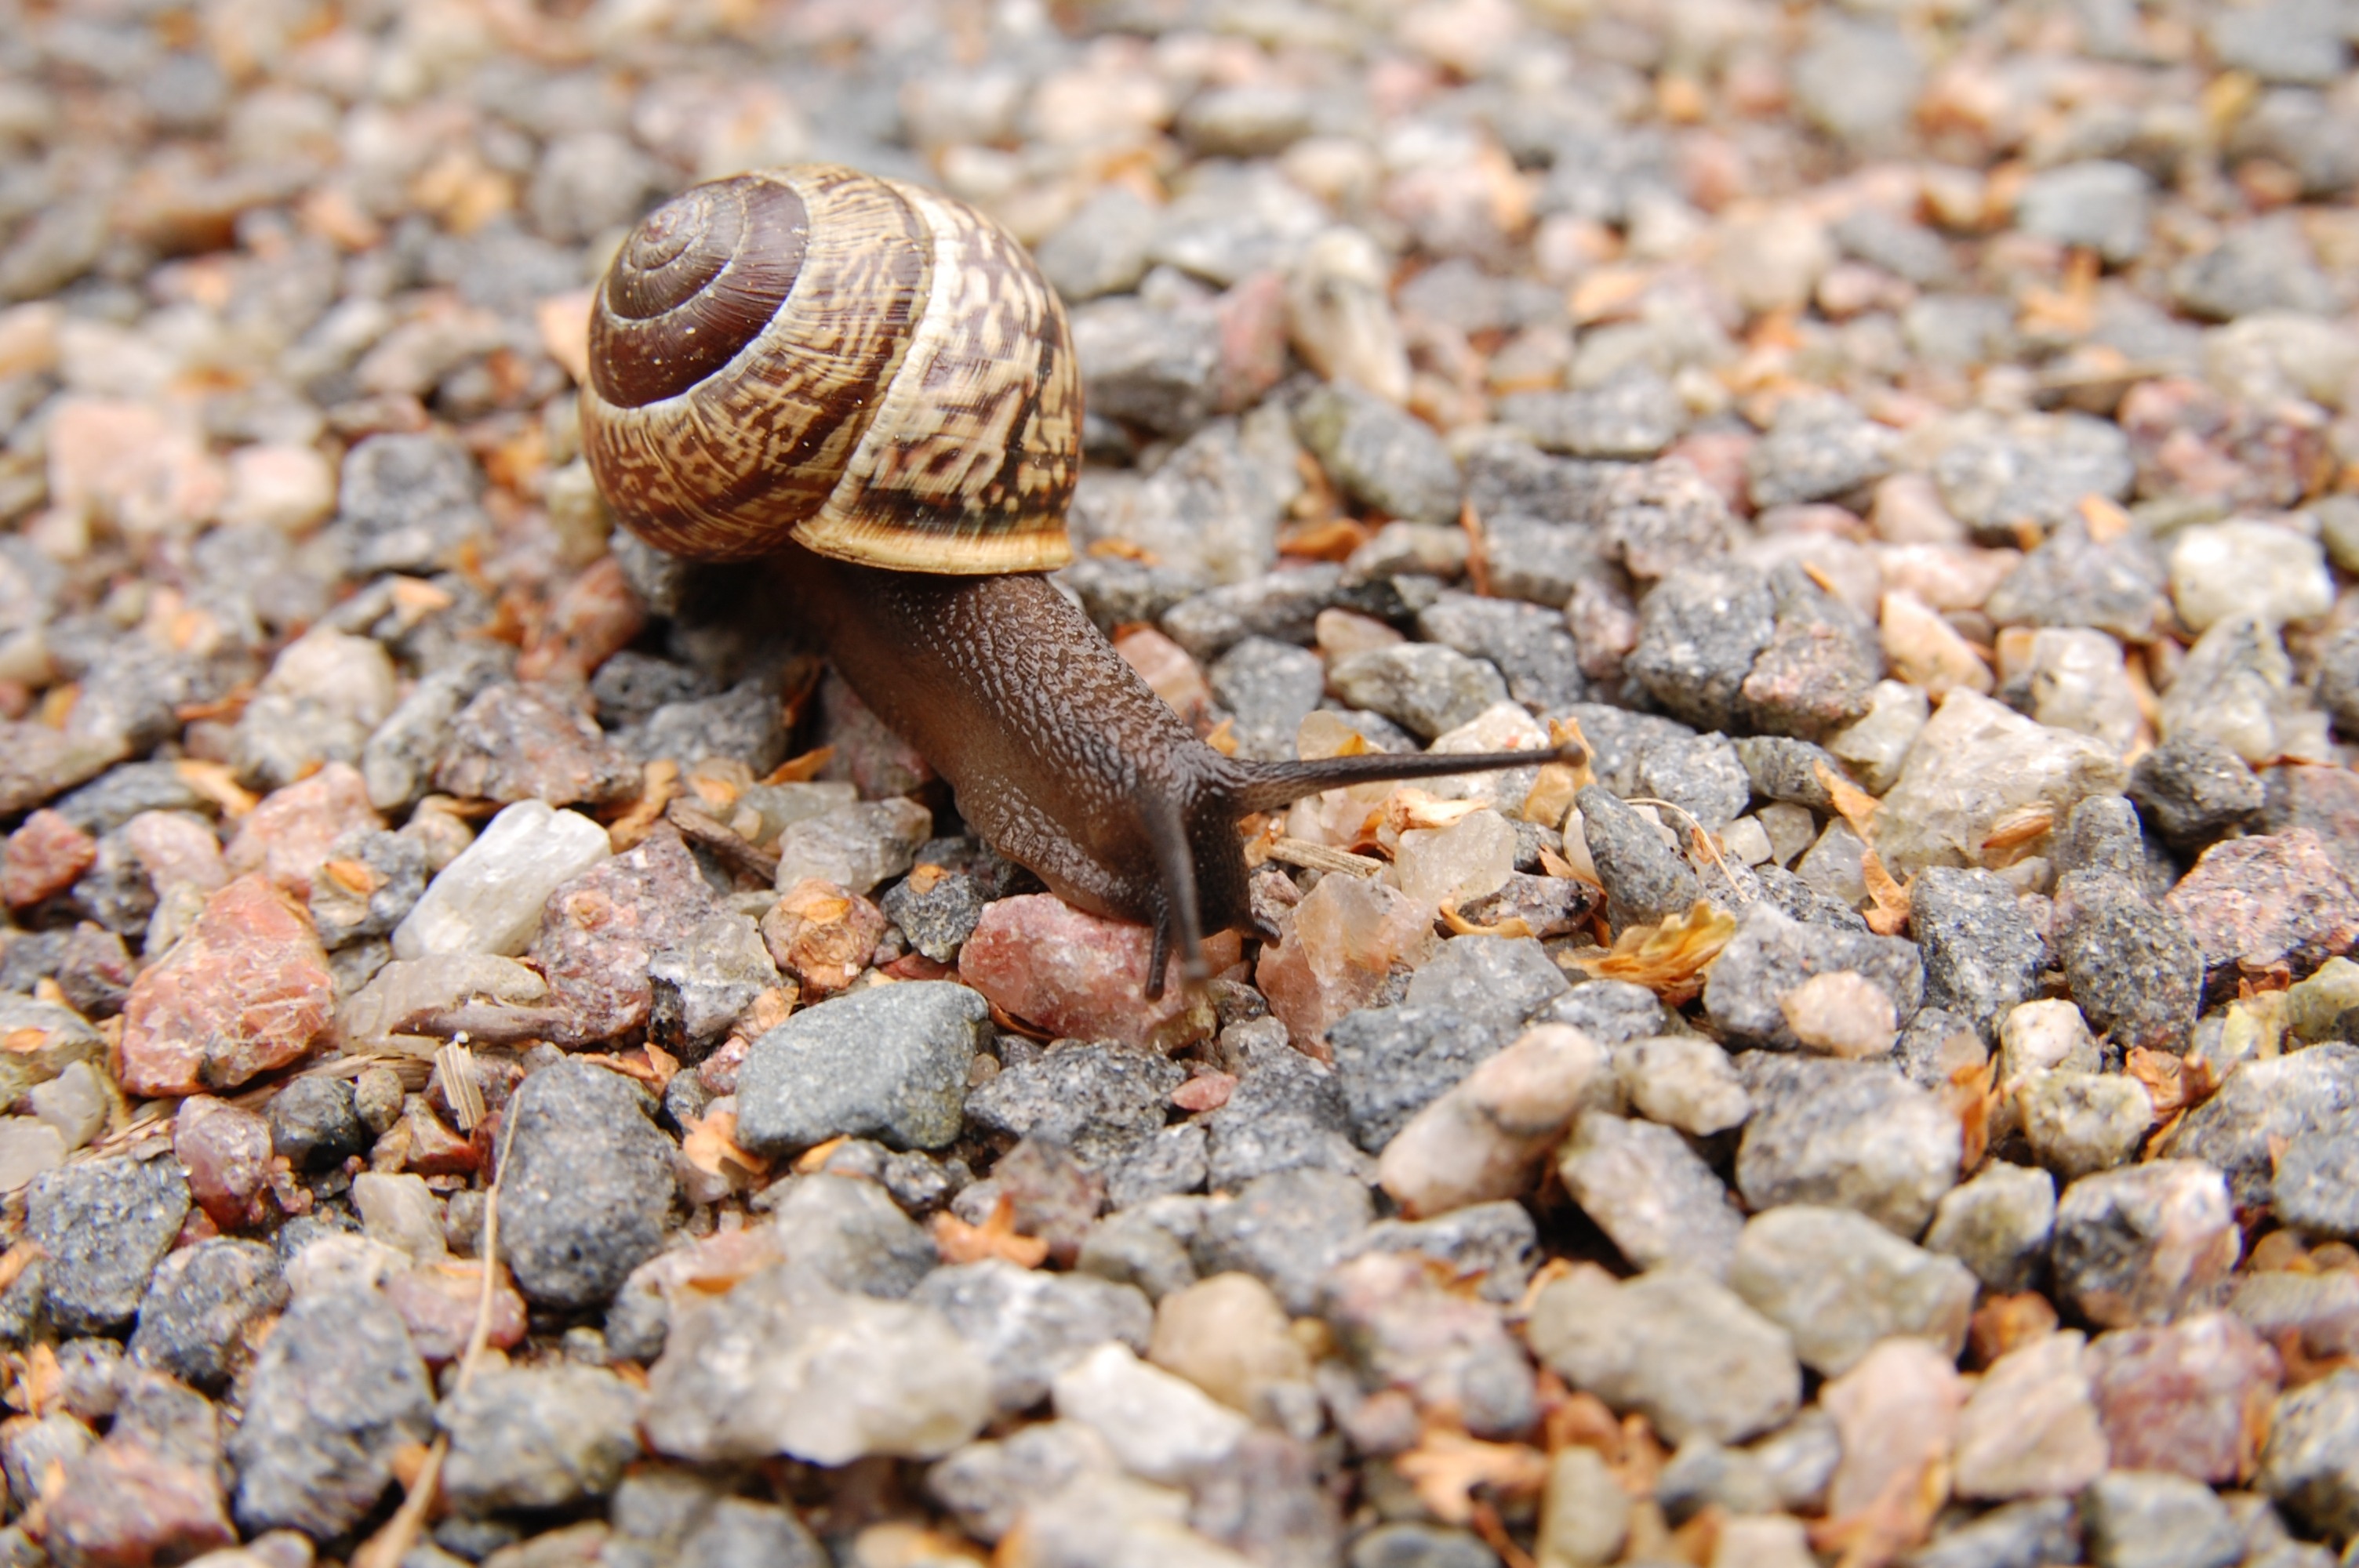
fauna, invertebrate, conch, close up, stones, snail, slow, mollusc, snails and slugs